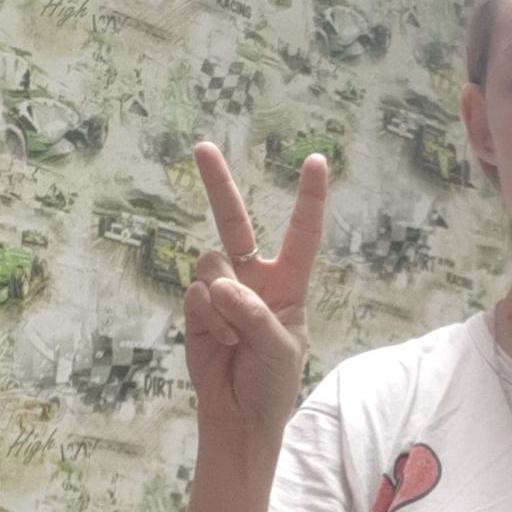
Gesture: peace